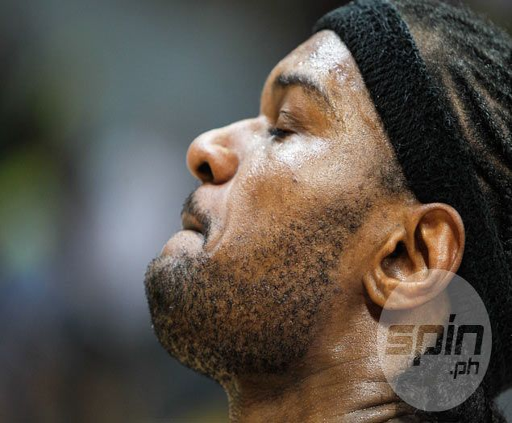
chivalric order member is a picture of a disappointed man .